William J. Dyer

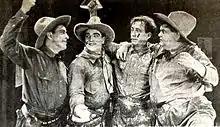
Still showing Dyer (far right) in "Fightin' Mad" (1921)

William J. Dyer (March 11, 1881 – December 22, 1933) was an American actor of the silent era. He appeared in dozens of films, mostly Westerns and action films, between 1915 and 1933. He was born in Atlanta, Georgia and died in Hollywood, California. He was also credited as William Dyer and Bill Dyer.